Diving (sport)

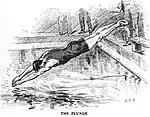
Plunging, the first competitive diving sport

Although diving has been a popular pastime across the world since ancient times, the first modern diving competitions were held in England in the 1880s. The exact origins of the sport are unclear, though it likely derives from the act of diving at the start of swimming races.